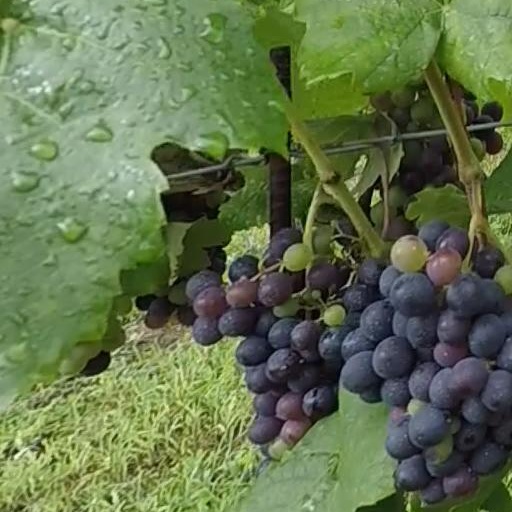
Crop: grape